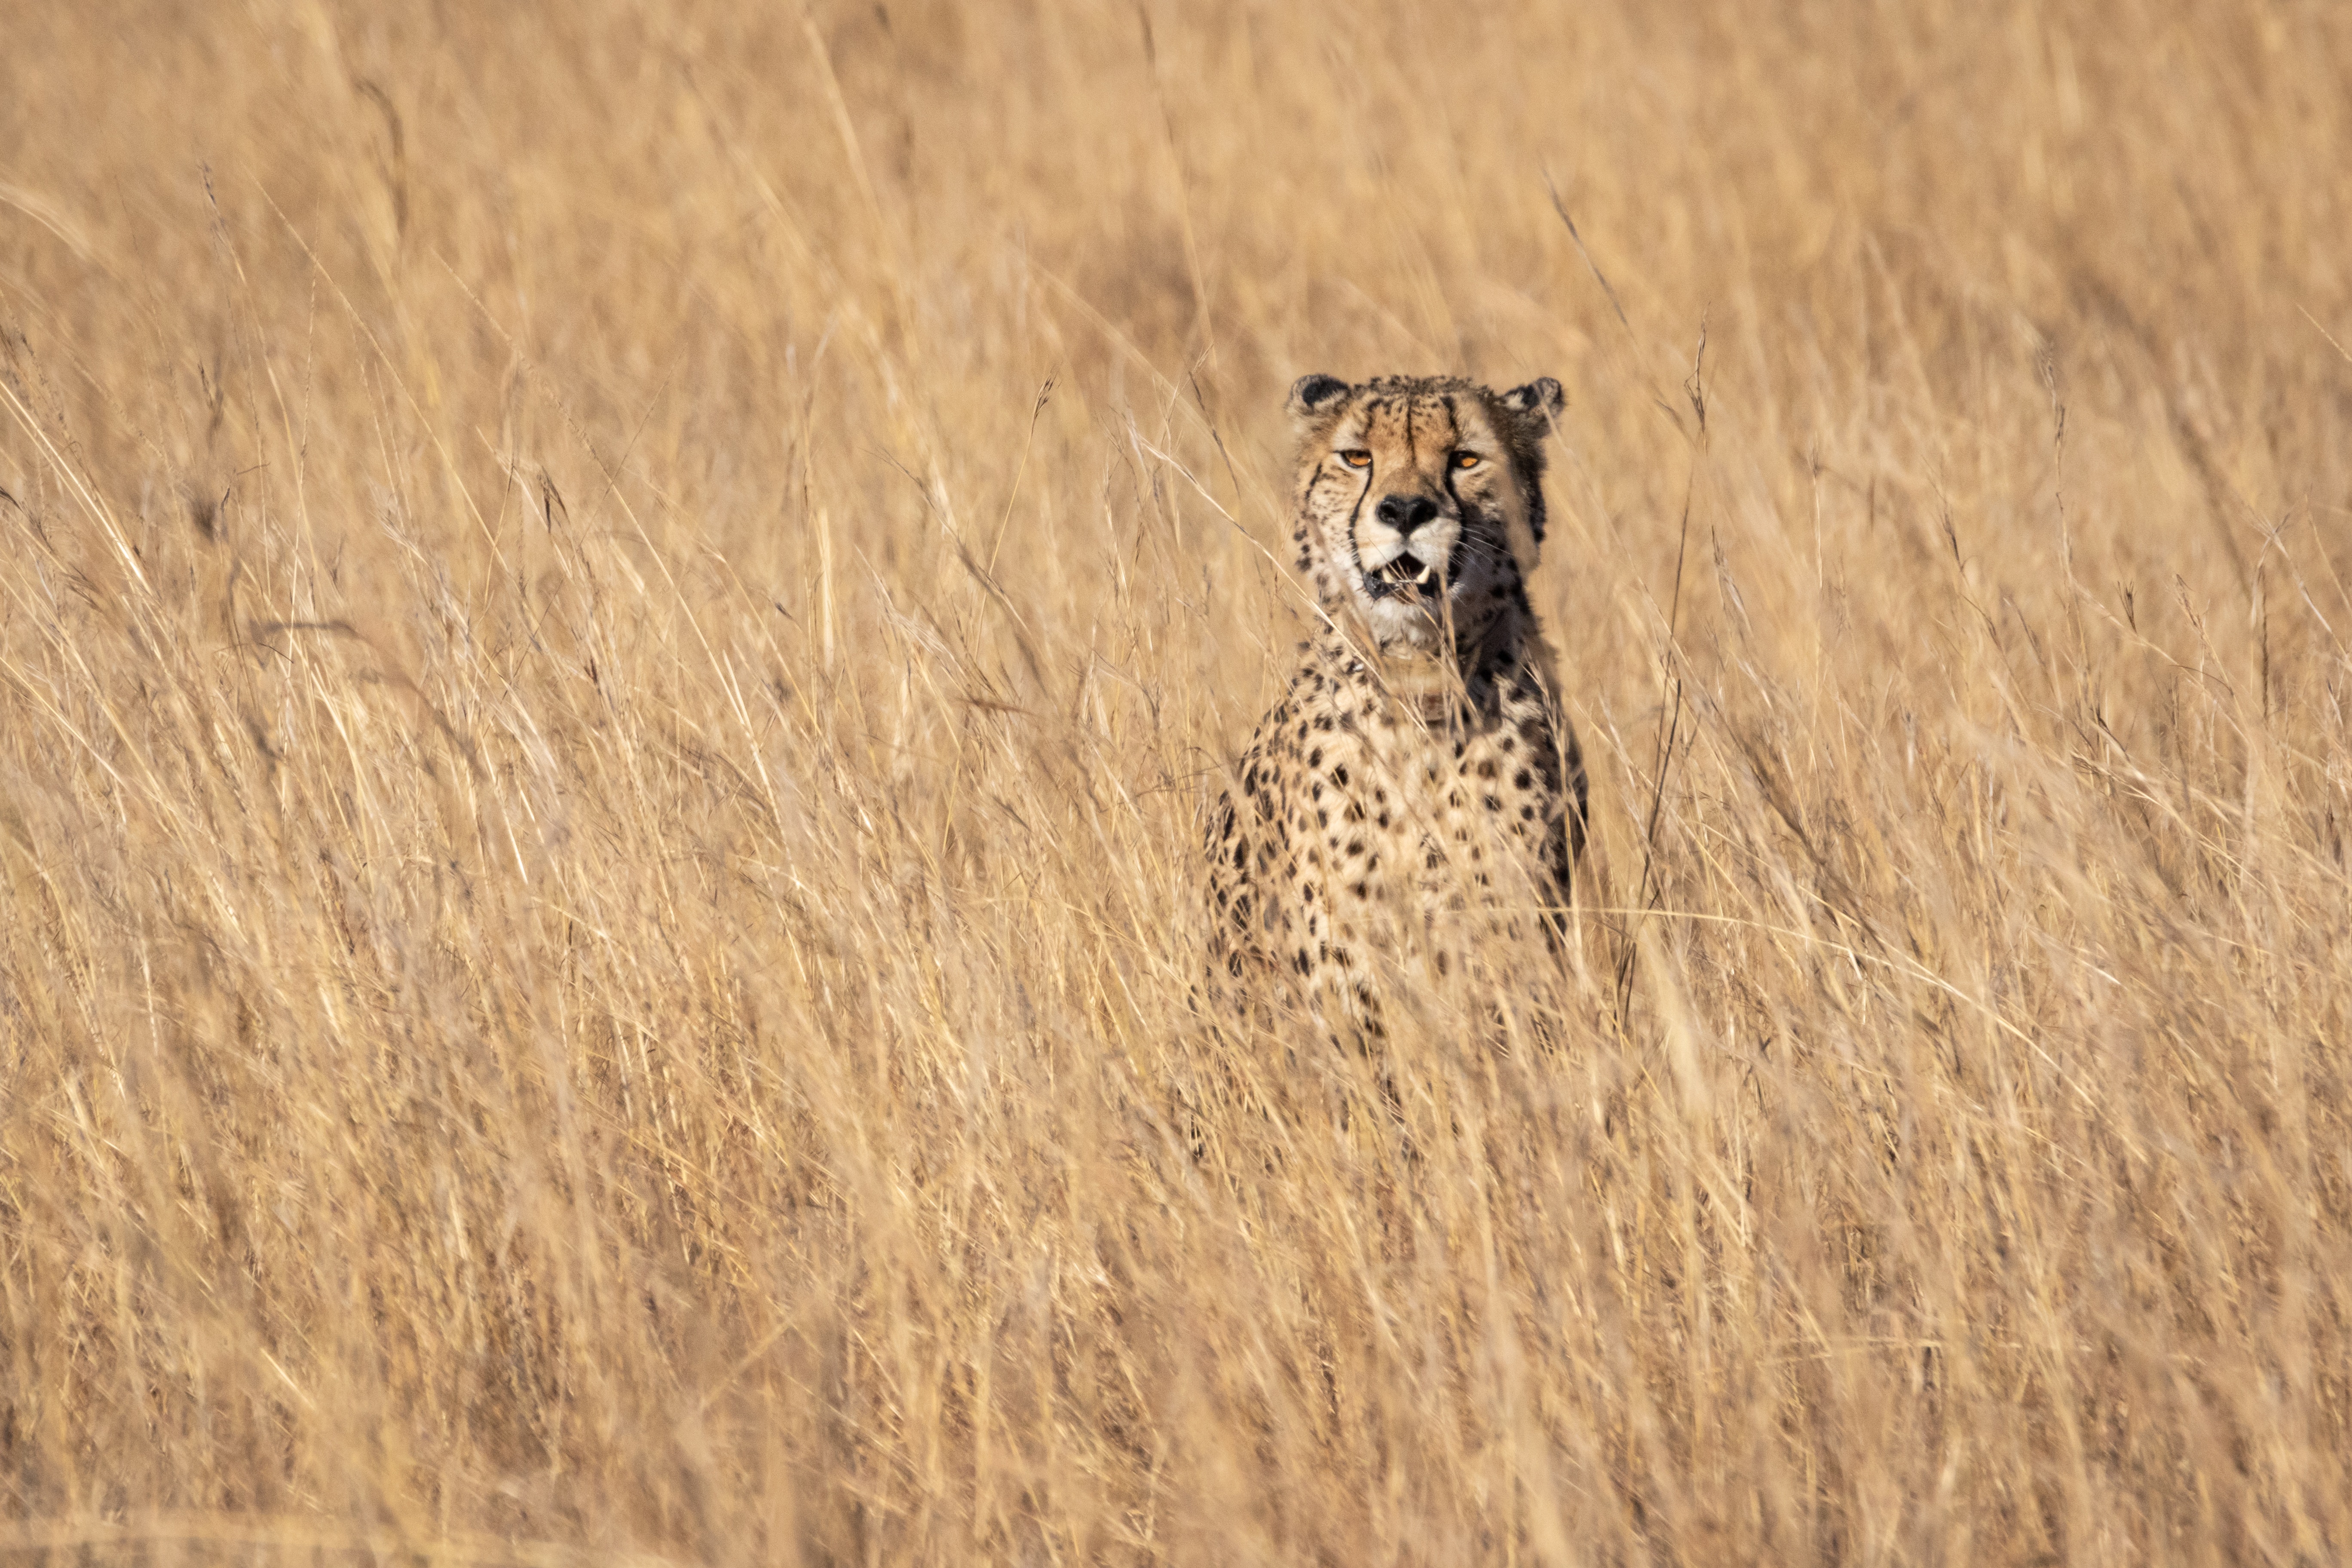
wildlife, terrestrial animal, cheetah, felidae, grassland, savanna, leopard, grass family, ecoregion, grass, African leopard, safari, big cats, carnivore, snout, small to medium sized cats, prairie, plant, plain, steppe